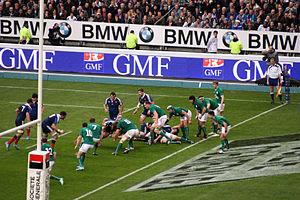
Tournois des six nations 2014, France-Irlande, Stade de France. Le porteur de balle est Dimitri Szarzewski
Paul Jeremiah O'Connell, né le 20 octobre 1979 à Limerick, est un joueur de rugby à XV international irlandais. Il a évolué au poste de deuxième ligne avec l'équipe d'Irlande entre 2002 et 2015 et pendant quatorze ans pour la province irlandaise du Munster jusqu'en 2015, année de sa retraite.